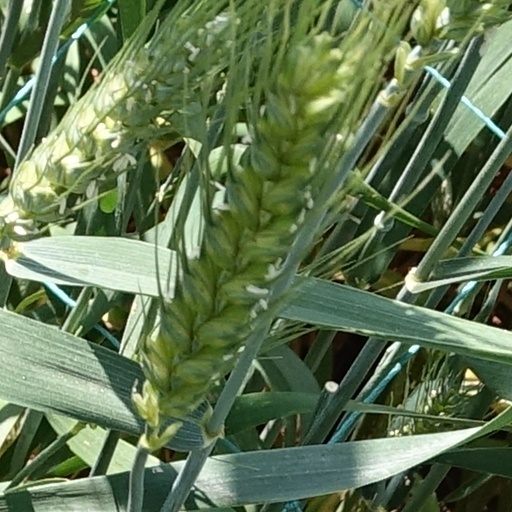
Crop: wheat